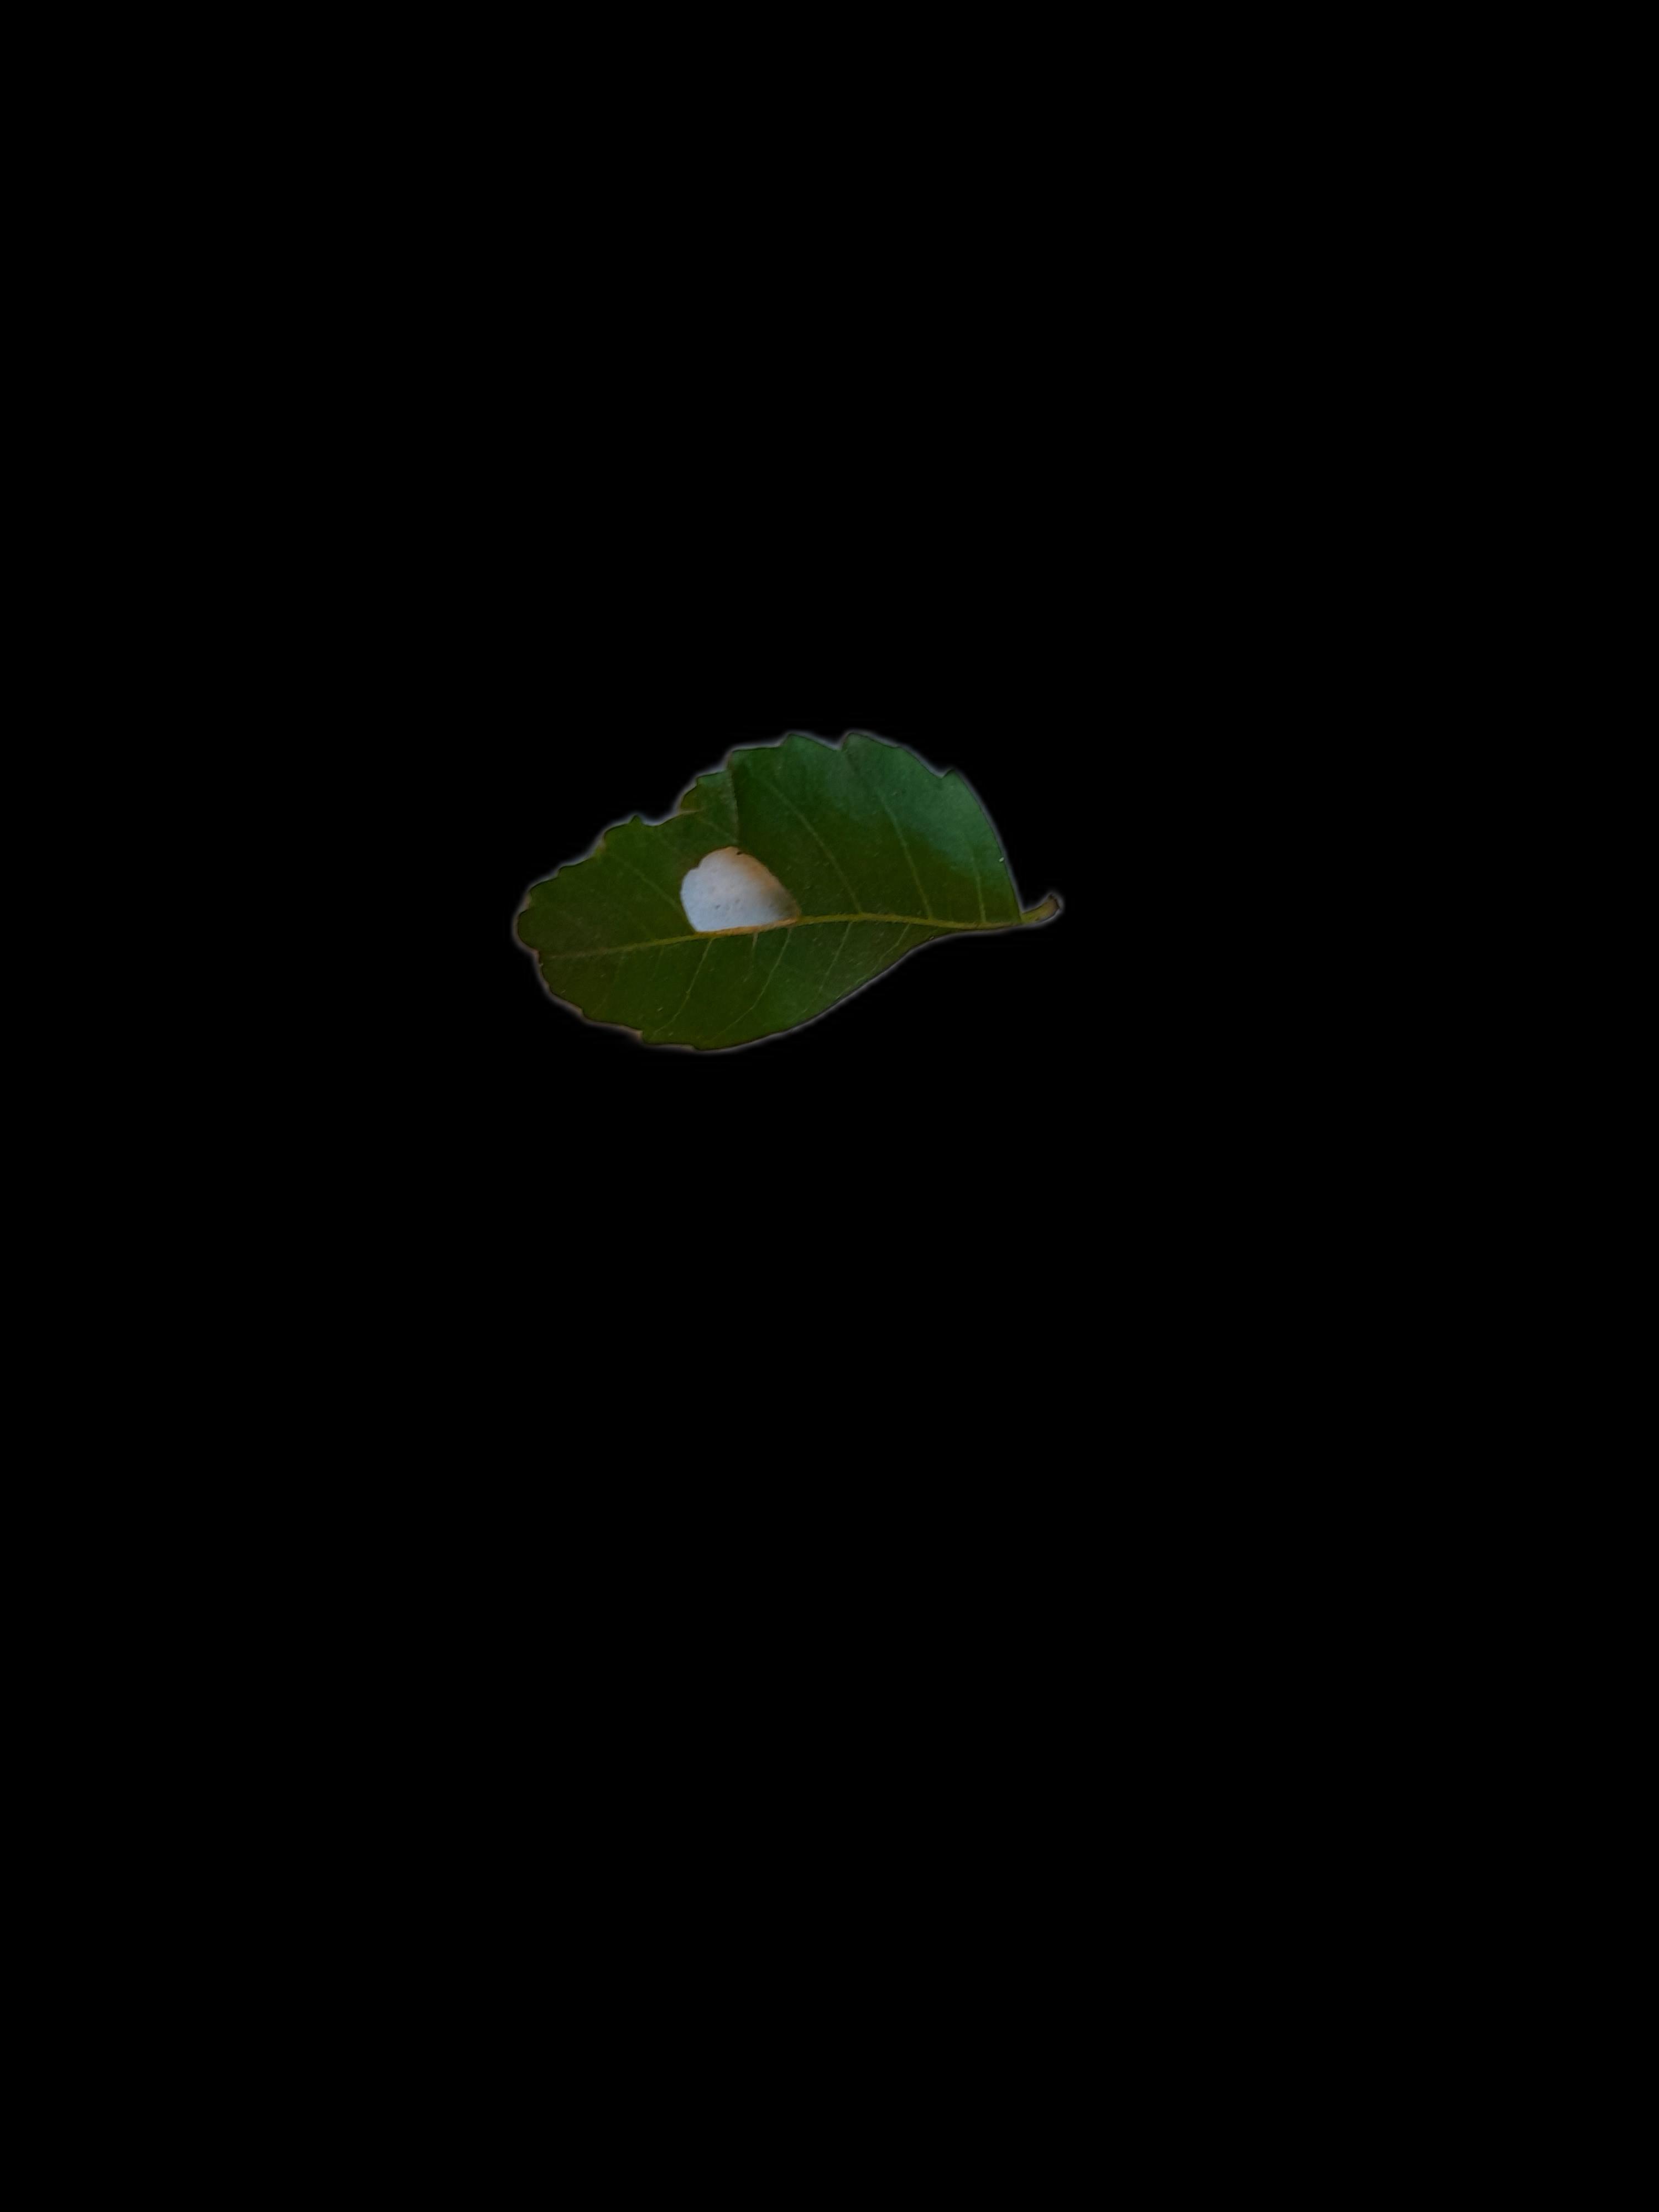
Plant: Neem